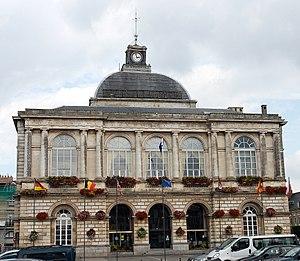
Hôtel de ville de Saint-Omer, Pas-de-Calais. This building is inscrit au titre des Monuments Historiques. It is indexed in the Base Mérimée, a database of architectural heritage maintained by the French Ministry of Culture,
Ce tableau présente la liste de tous les monuments historiques classés ou inscrits dans la ville de Saint-Omer, Pas-de-Calais, France.